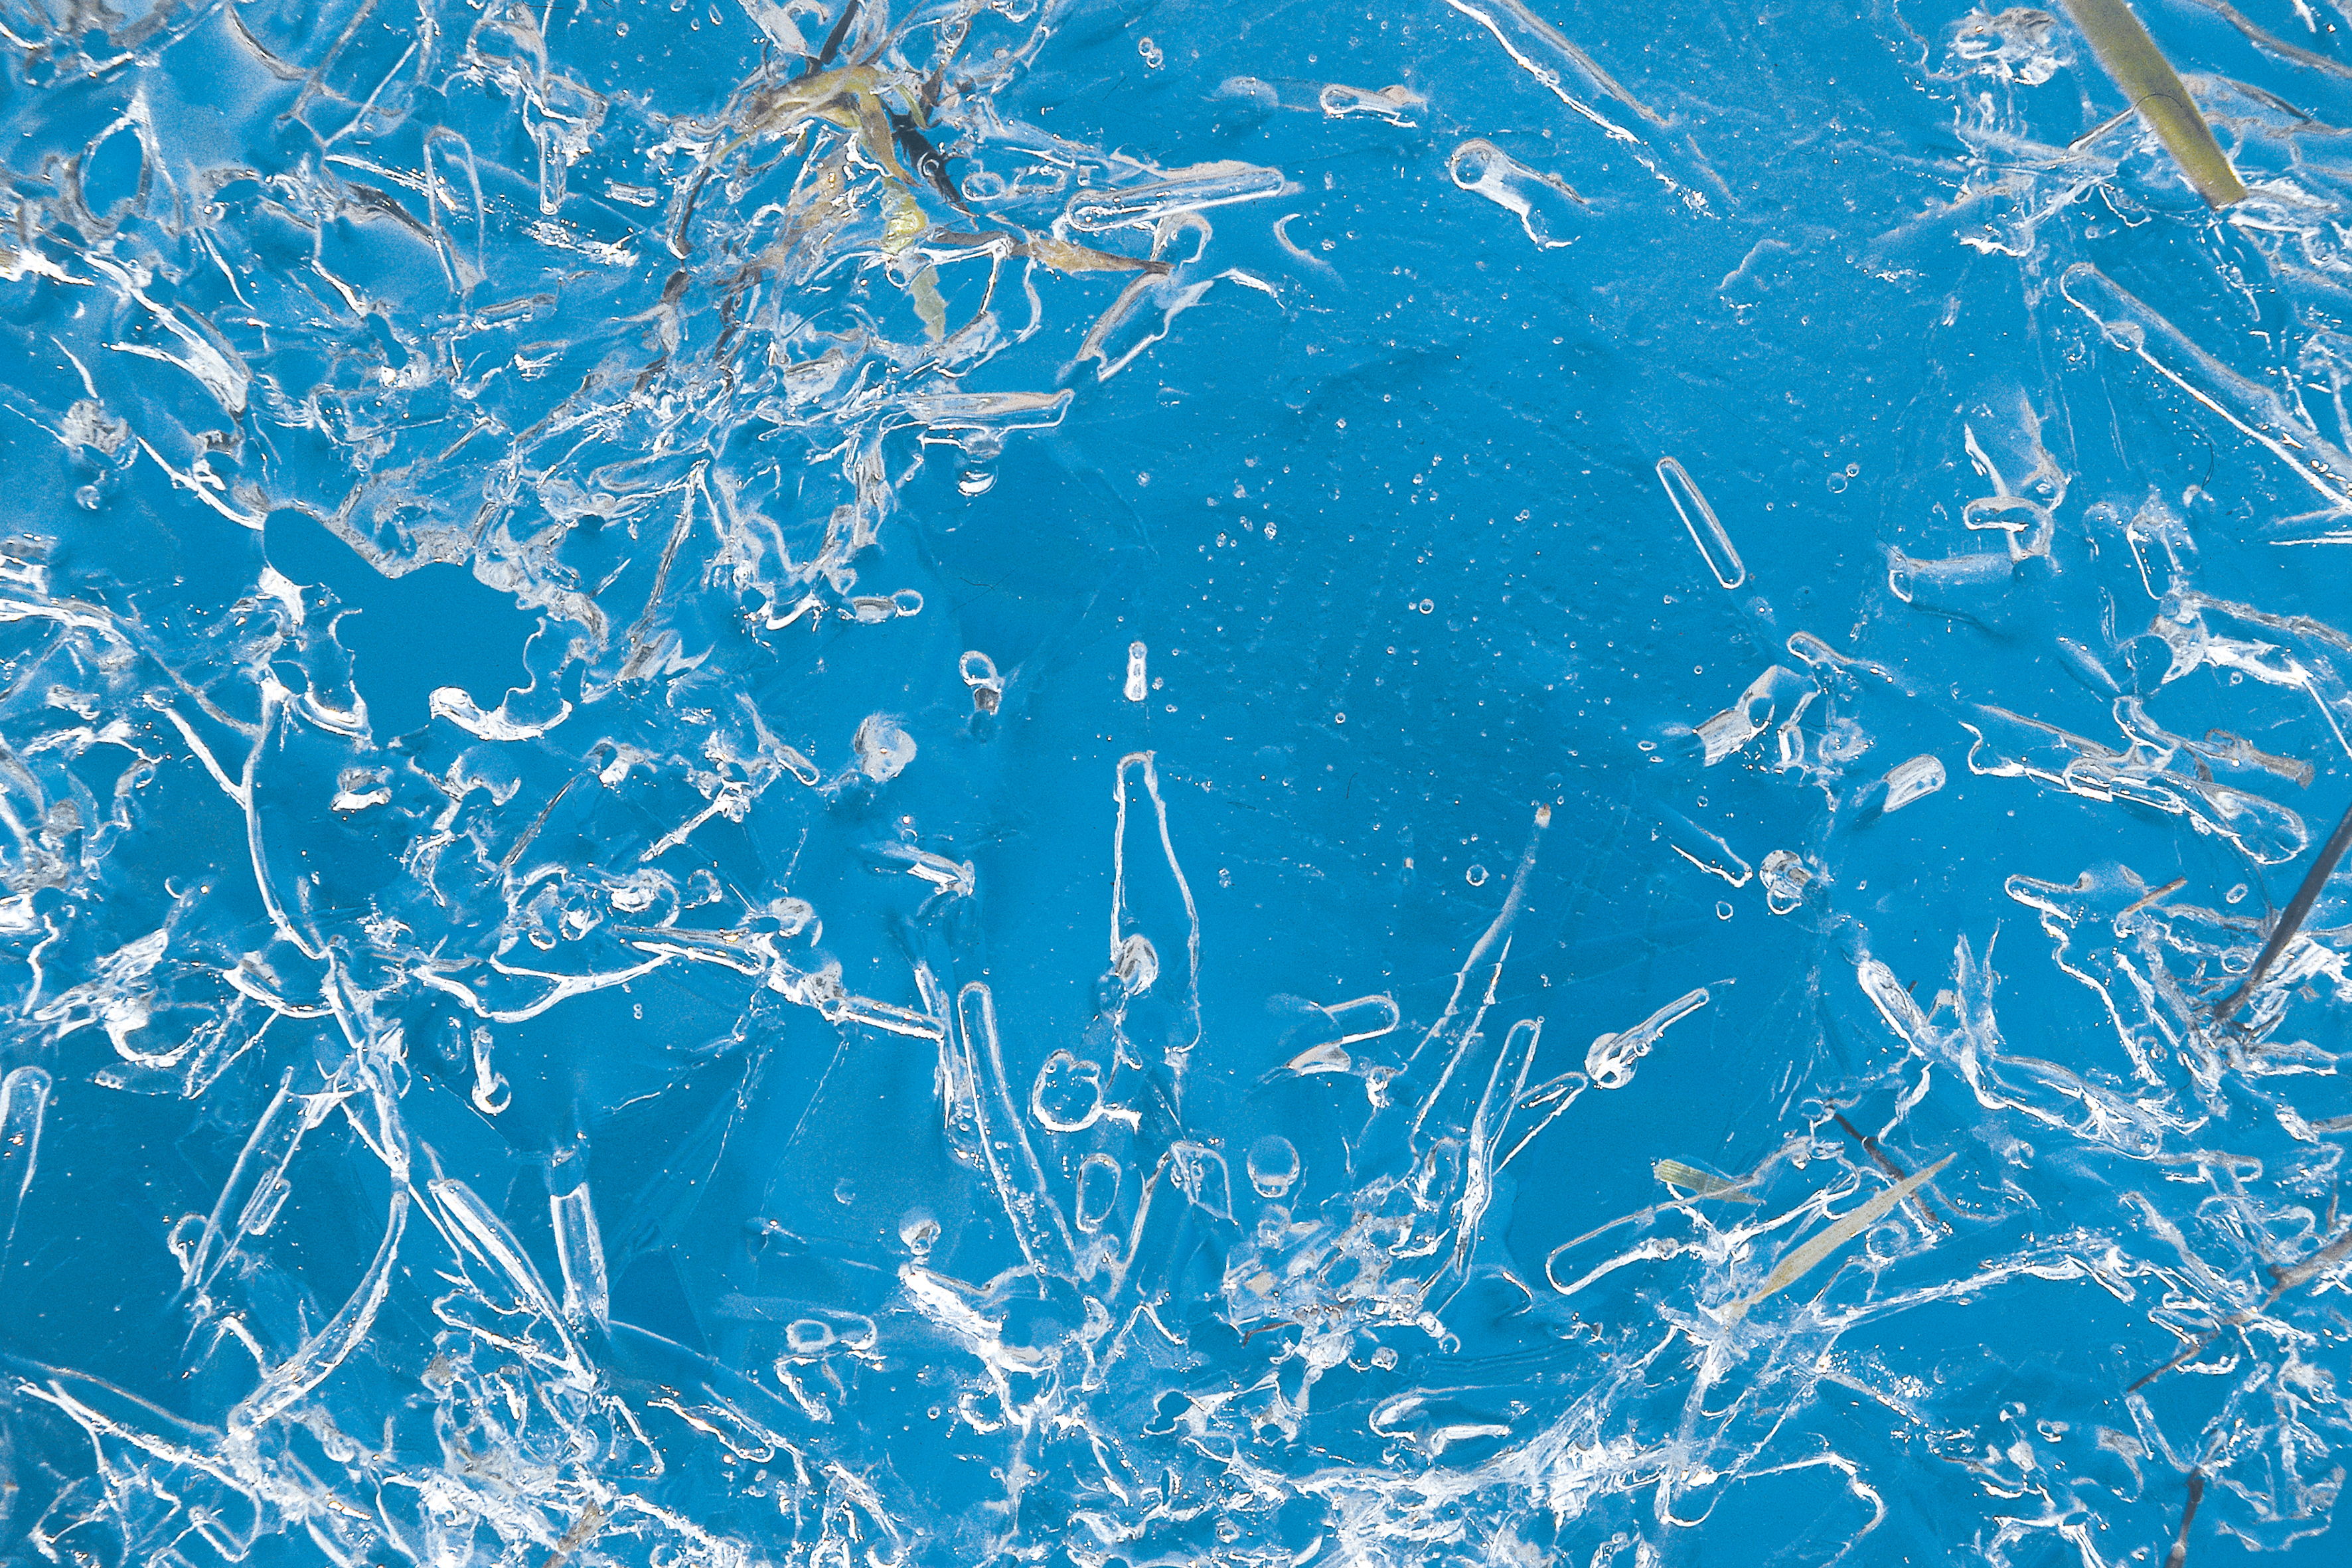
ice, water, blue, aqua, azure, water resources, sky, organism, wave, marine biology, ocean, texture, computer wallpaper, pattern, winter